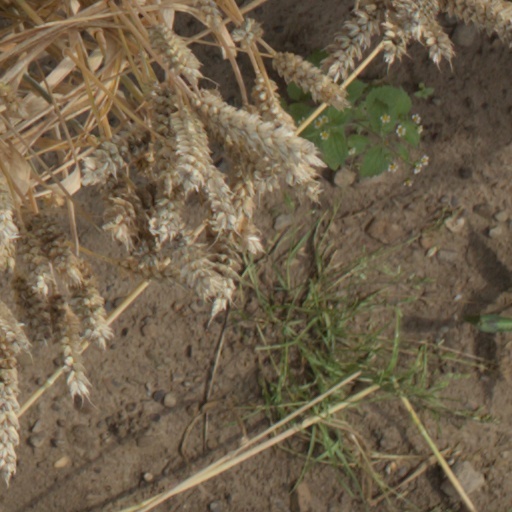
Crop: wheat